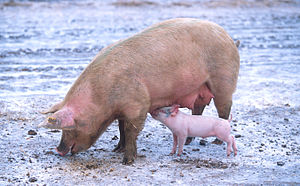
Tamsvin
So med pattegris
So med pattegris
Tamsvin eller grise er betegnelsen for den gruppe af svinefamilien, der opdrættes til slagtning. Det nedstammer fra vildsvinet. Biologisk er svin en gruppe af enkeltmavede og altædende, parrettåede hovdyr.